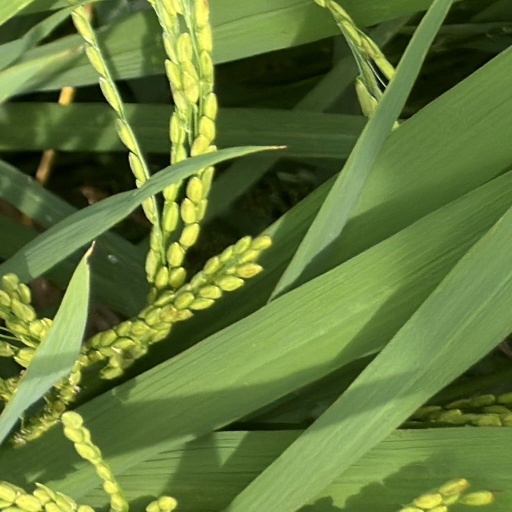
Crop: rice